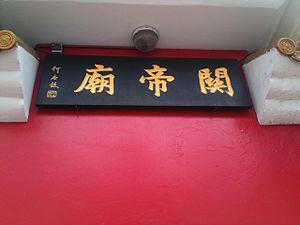
Inscription à la gloire des Dieux
Le temple Guan di est un des quatre temples chinois qui se situent sur l'île de La Réunion, à Saint-Pierre, dans le sud de l'île. Il dispose de quatre autels latéraux dédiés à différentes divinités, ce qui en fait une des pagodes les plus grandes de l'île.